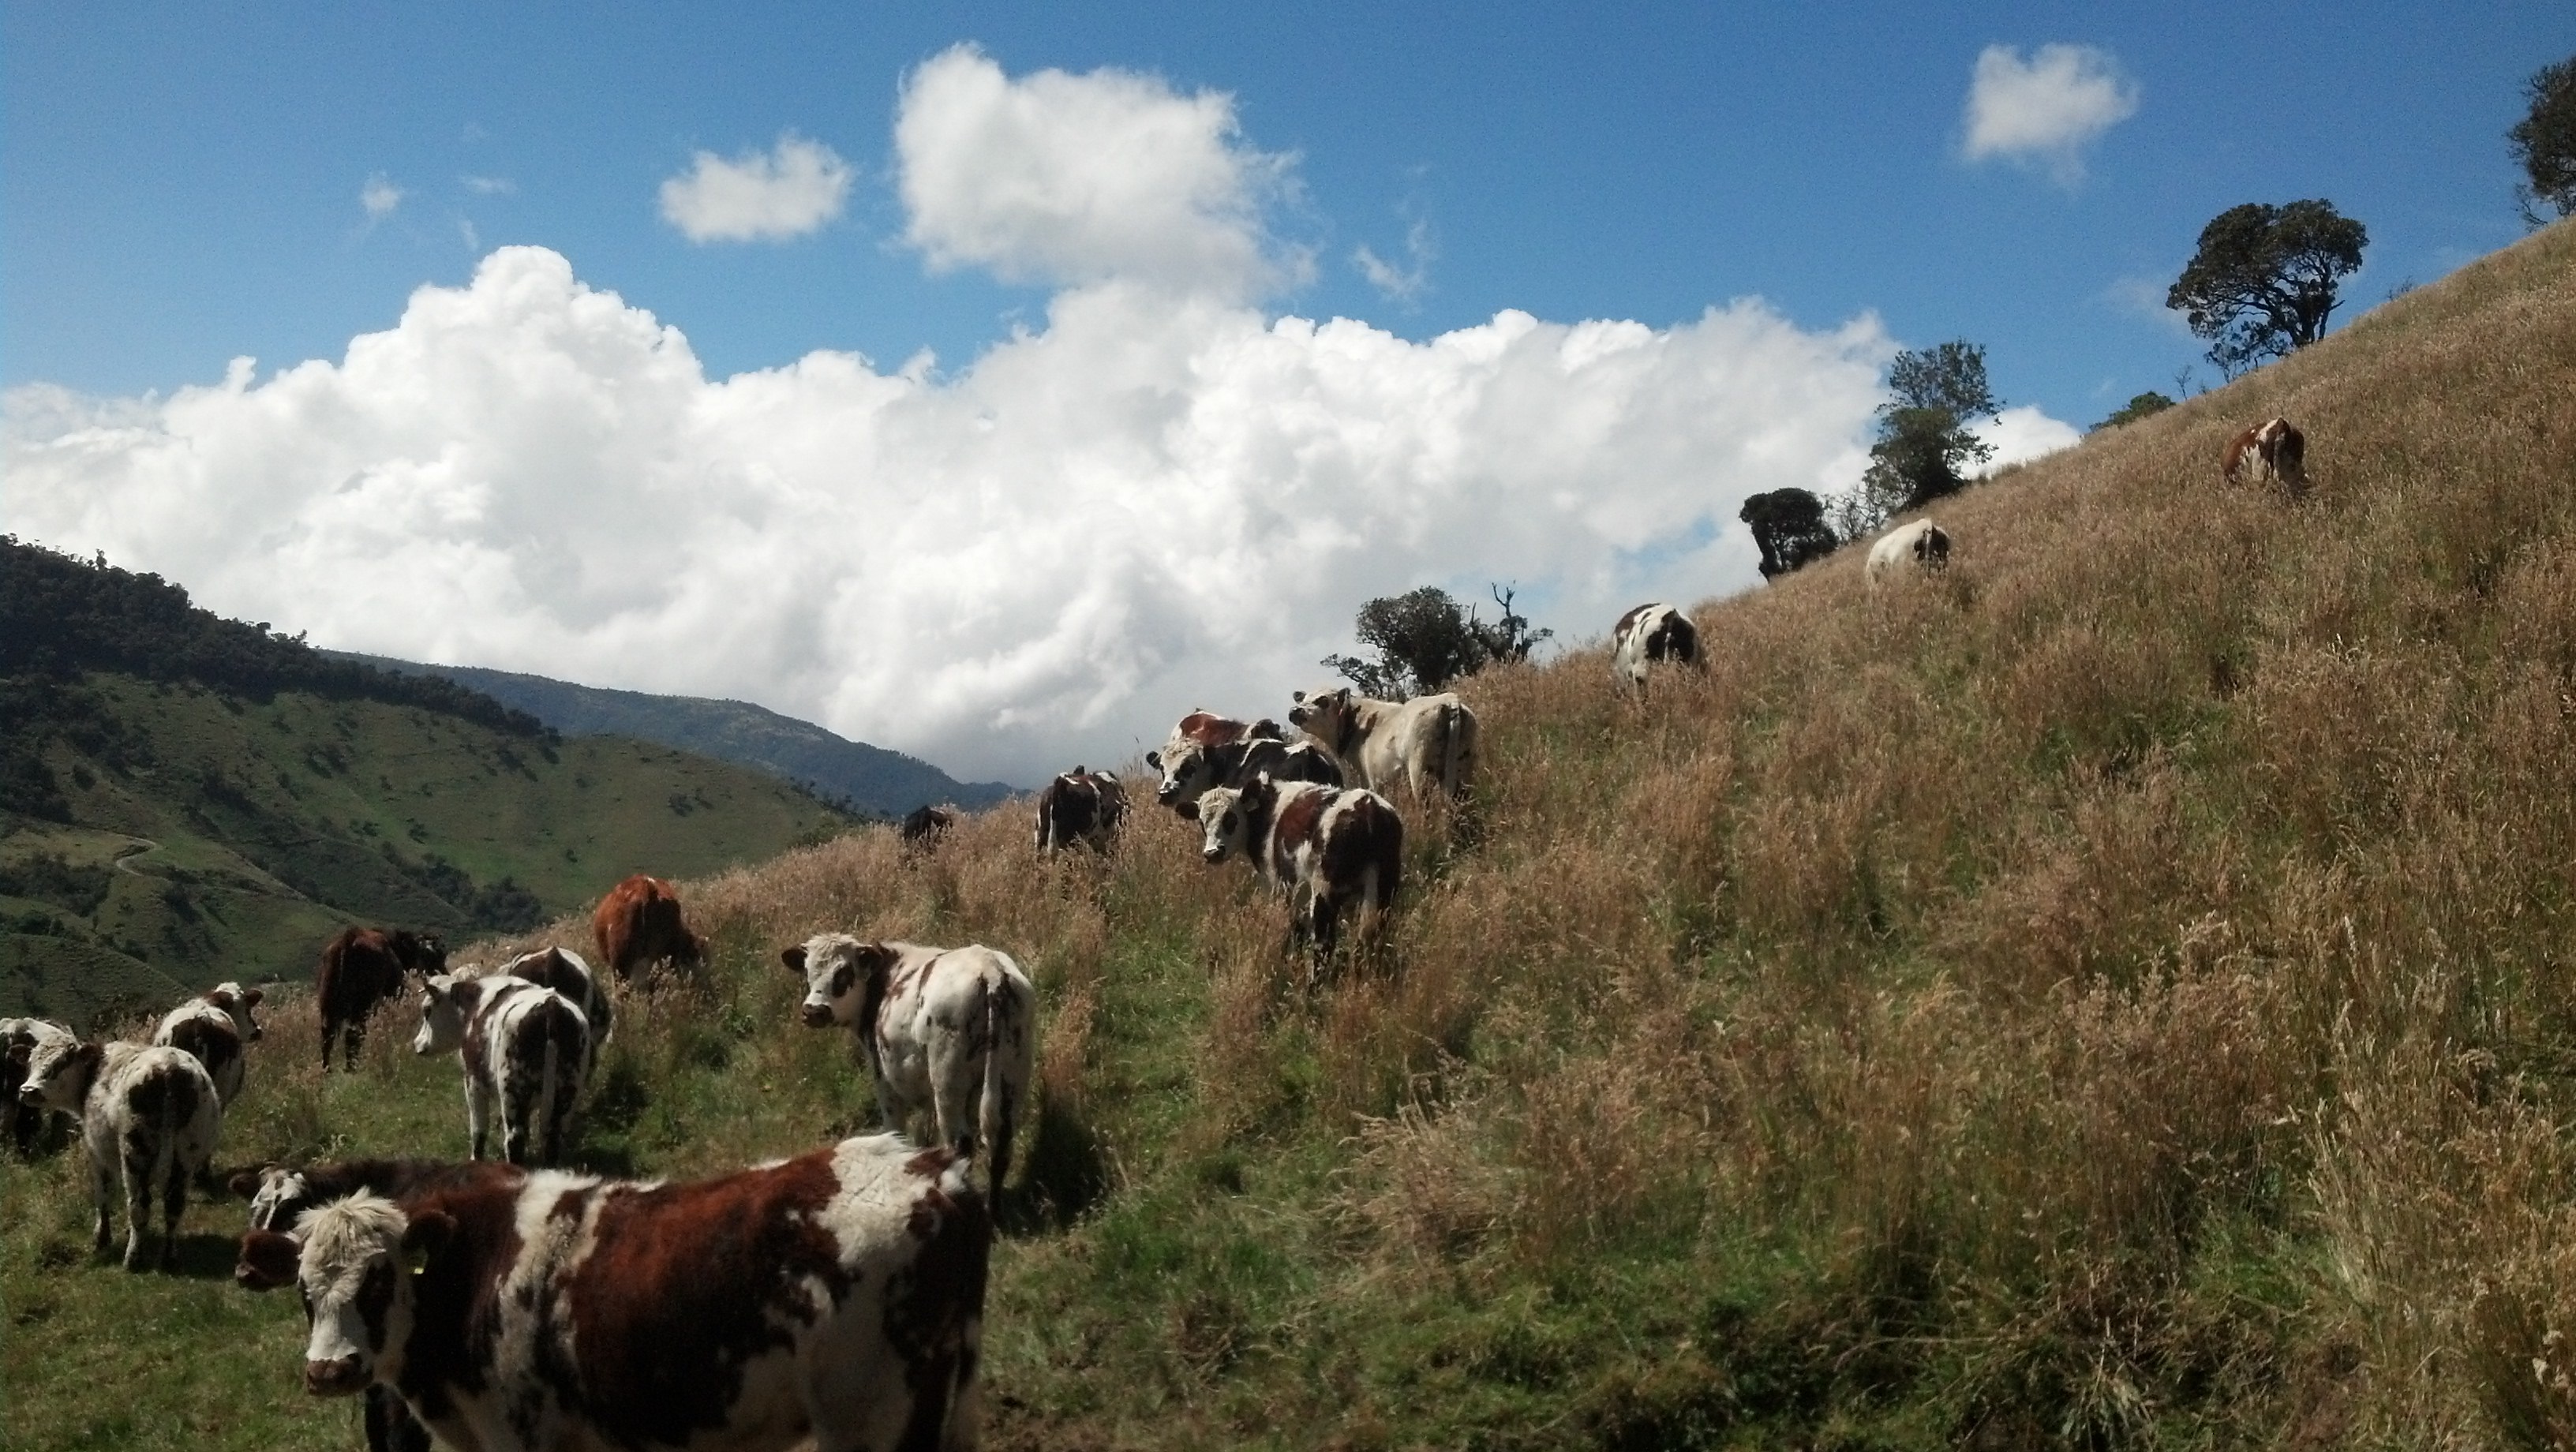
landscape, wilderness, mountain, meadow, mountain range, herd, pasture, grazing, grassland, plateau, habitat, ecosystem, steppe, rural area, natural environment, cattle like mammal